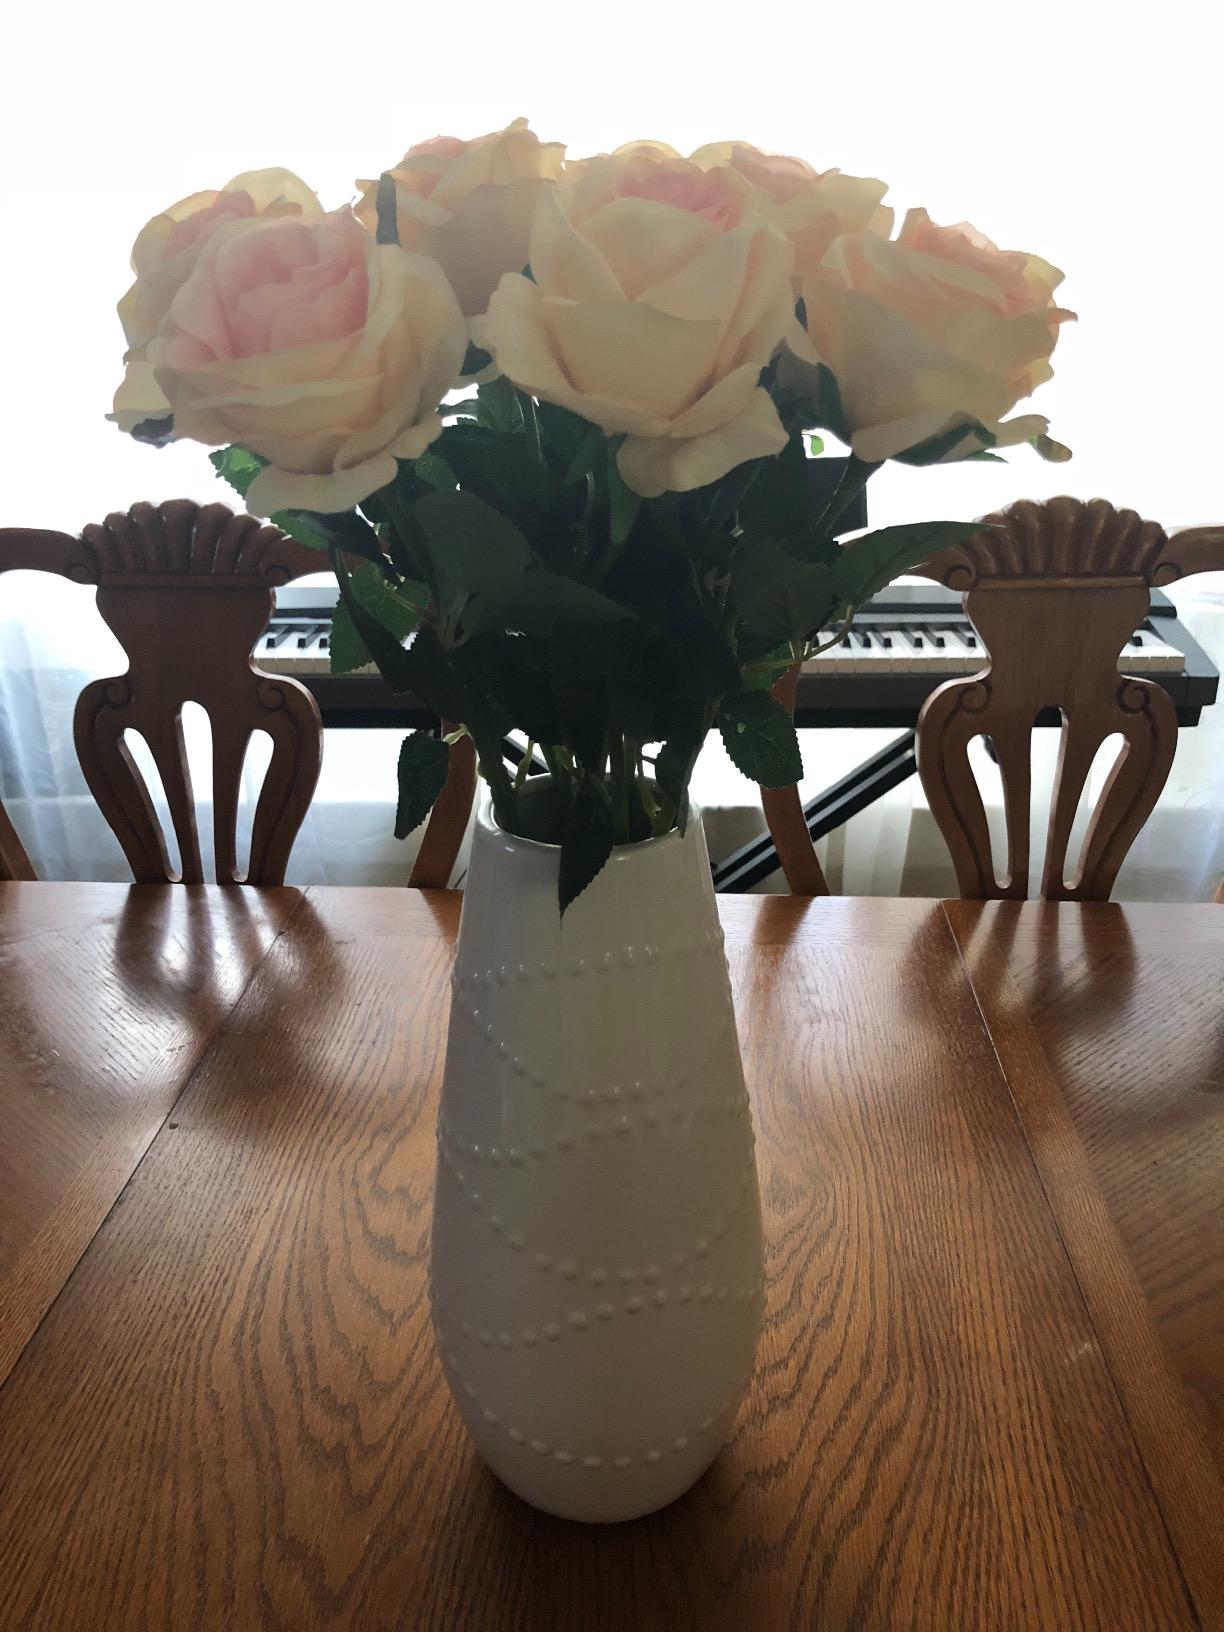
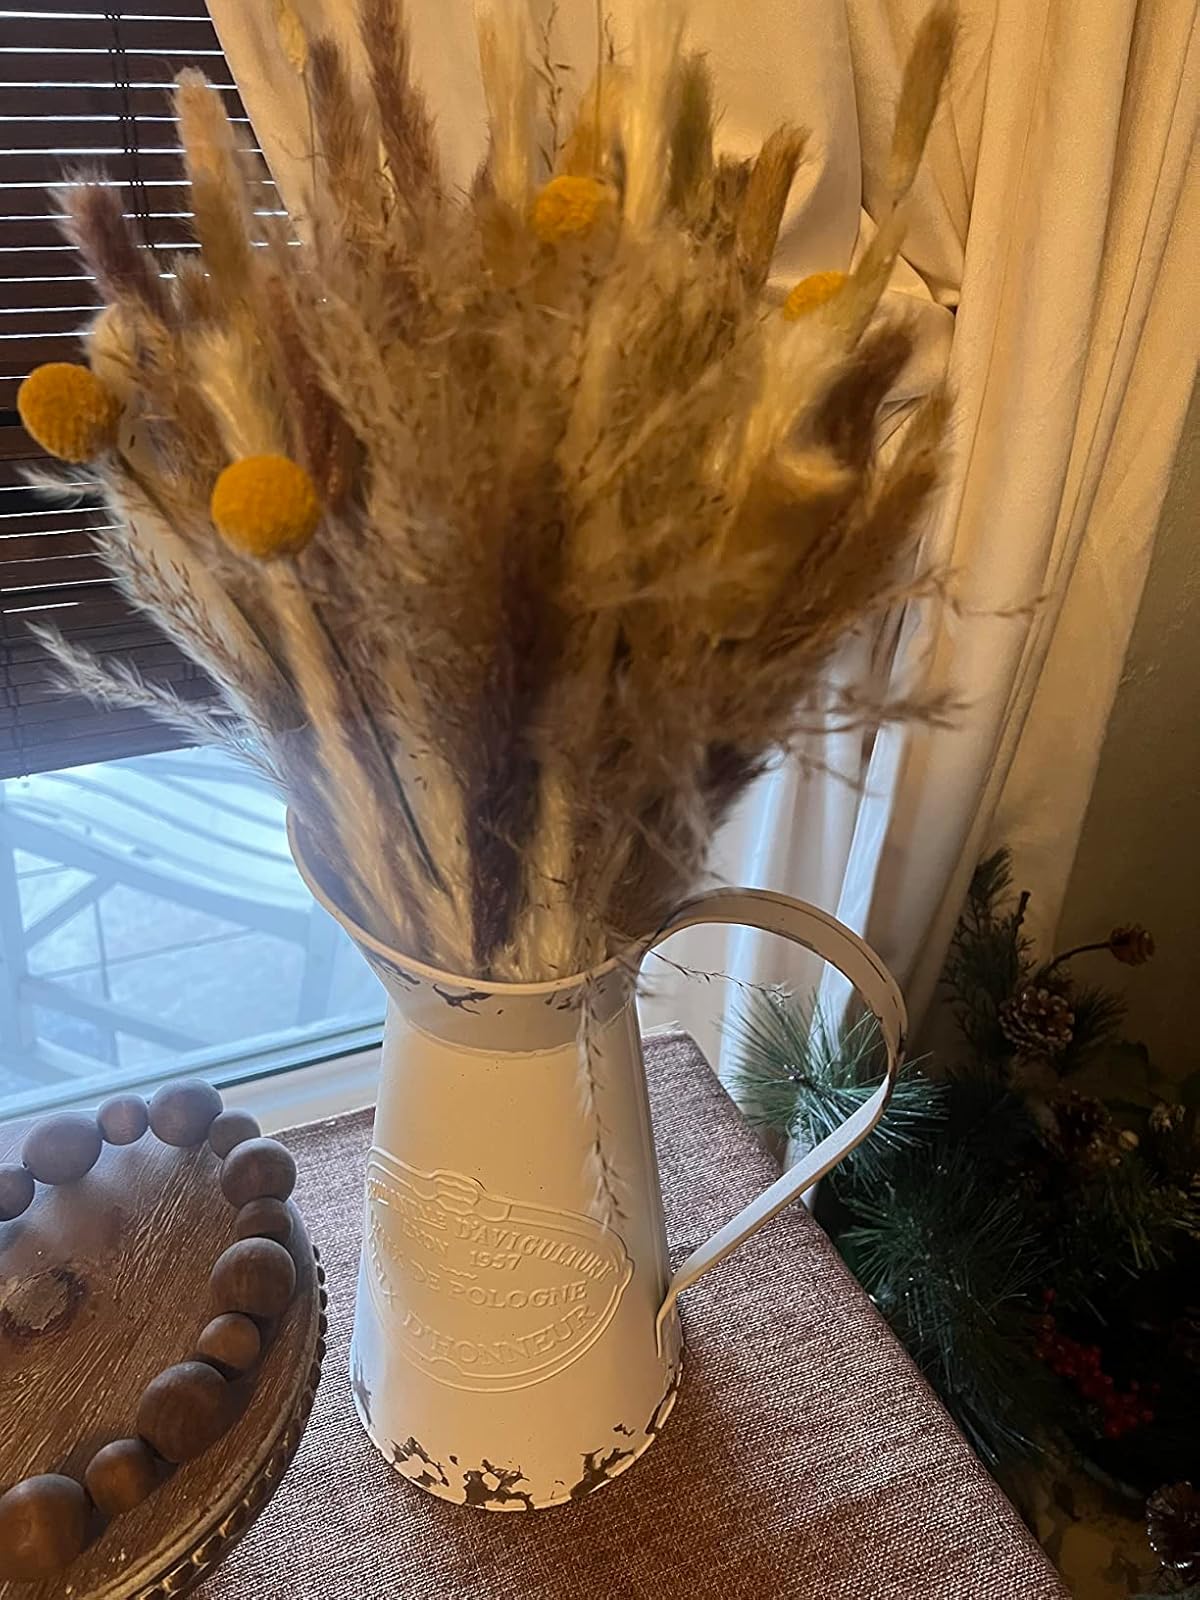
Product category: vase
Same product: no